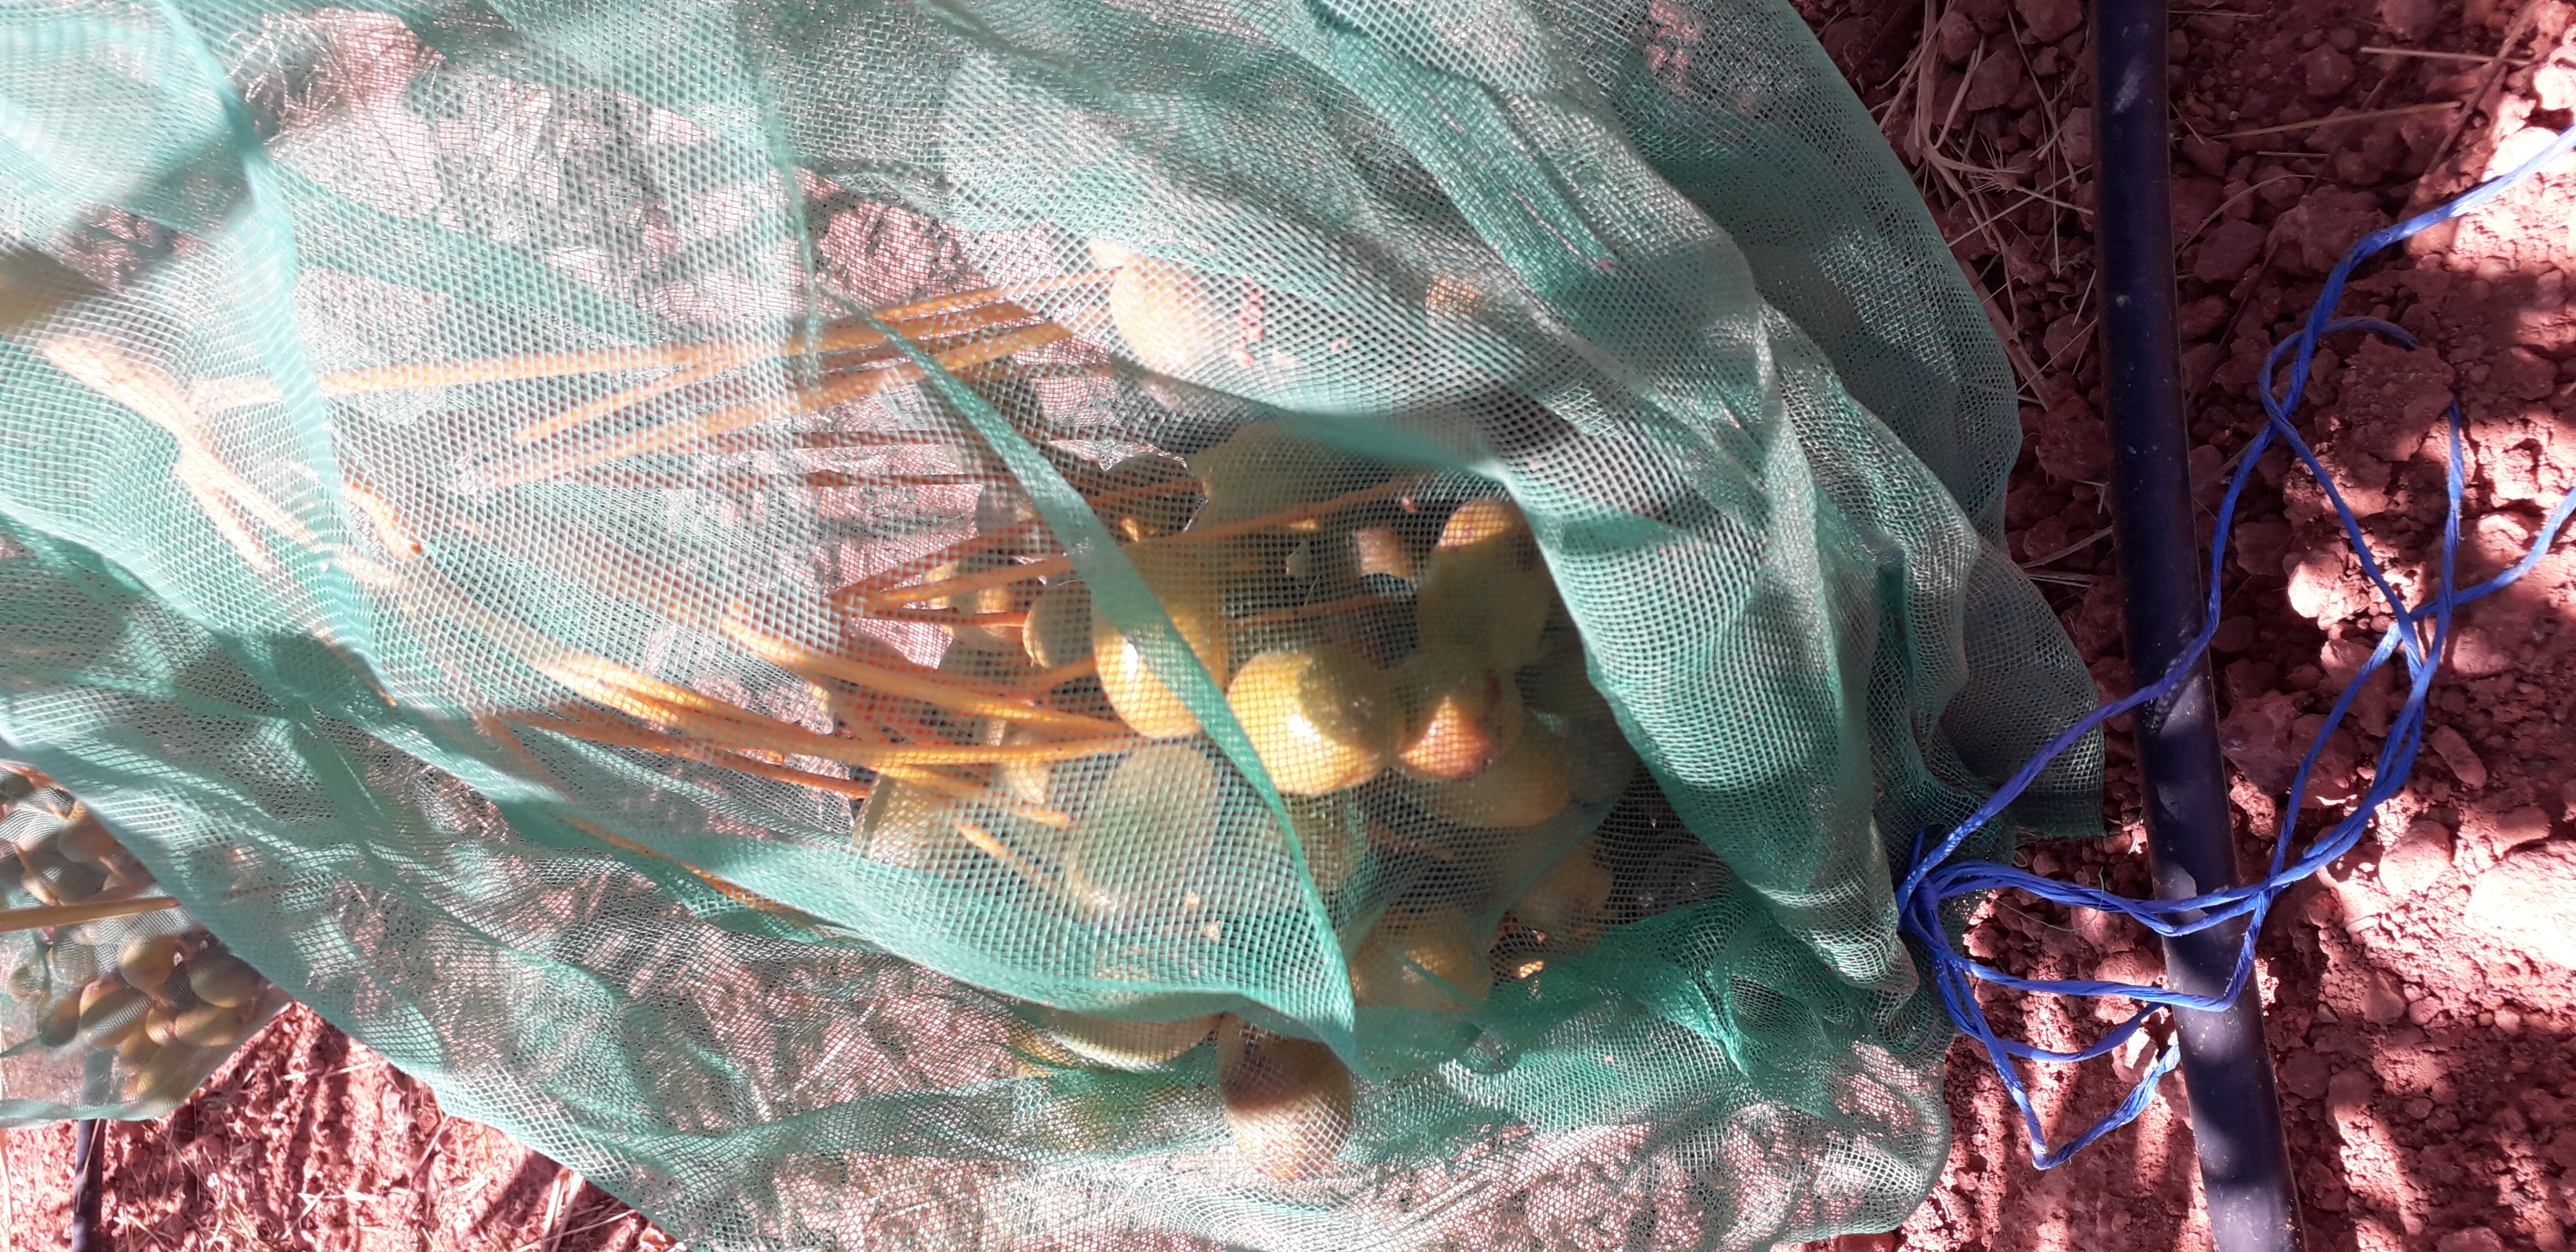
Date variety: Boufagous